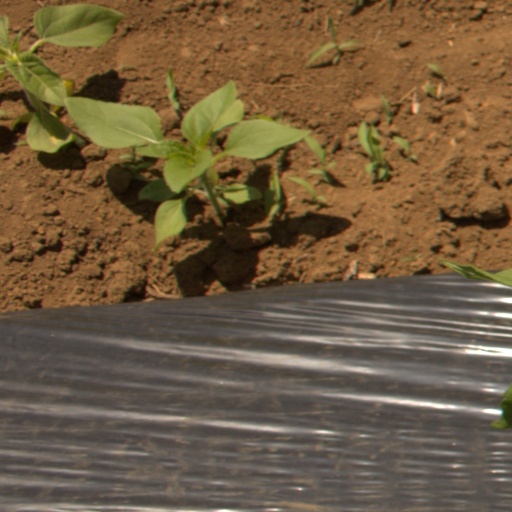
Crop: Jerusalem artichoke